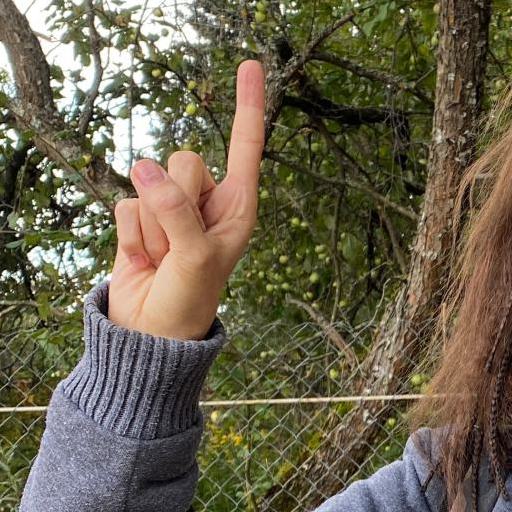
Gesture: one